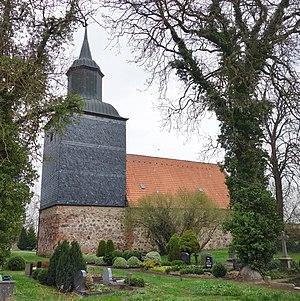
Vue du sud-ouest de l'église de Trebenow, commune de Uckerland, arrondissement Uckermark, état fédéral de Brandebourg, Allemagne Object location53°